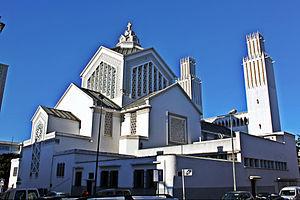
Cathédrale Saint-Pierre de Rabat
Le christianisme au Maghreb s'est implanté vers le IIᵉ siècle et a été supplanté par l'islam à partir de la fin du VIIᵉ siècle, jusqu'à sa disparition au xiiᵉ siècle.
La cathédrale Saint-Pierre est une cathédrale située à Rabat, capitale du Maroc, sur la place du Golan, anciennement place du Cardinal-Lavigerie, dans le quartier Hassan. Elle est le siège de l'archidiocèse de Rabat.
Hubert Lyautey, né le 17 novembre 1854 à Nancy et mort le 27 juillet 1934 à Thorey, est un militaire français, officier pendant les guerres coloniales, premier résident général du protectorat français au Maroc en 1912, ministre de la Guerre lors de la Première Guerre mondiale, puis maréchal de France en 1921, académicien et président d'honneur des trois fédérations des Scouts de France. Il a épousé le 14 octobre 1909 Inès de Bourgoing à Paris.
L'archidiocèse de Rabat, au Maroc, a été érigé canoniquement le 14 septembre 1955 par le pape Pie XII. Auparavant, il avait été érigé en vicariat apostolique de Rabat le 2 juillet 1923 par division du vicariat apostolique du Maroc. Son évêque est Mᵍʳ Cristóbal López Romero, SDB, qui siège à la cathédrale Saint-Pierre de Rabat.
Les chrétiens au Maroc constituent environ 1,1 % de la population totale du pays qui est de 34 859 364 en juillet 2009. La plupart d'entre eux sont catholiques et protestants. Les Chrétiens au Maroc sont majoritairement étrangers.